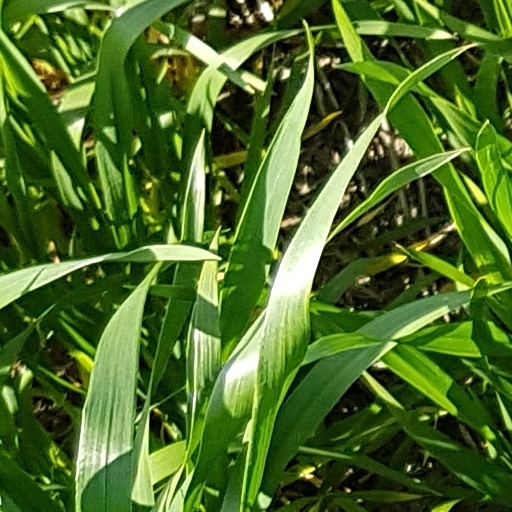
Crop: wheat